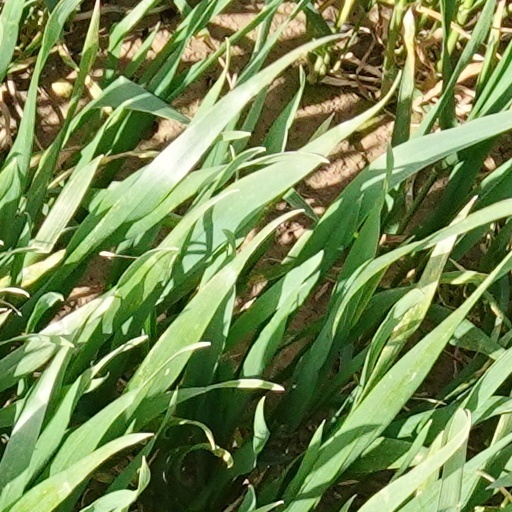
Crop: wheat